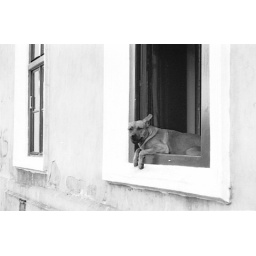
Dog hanging out of window of house in Kazimierz, the largely abandoned Jewish neighborhood in Krakow, Poland. Black and white.